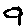
Label: 9